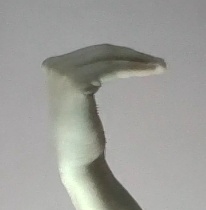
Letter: haa